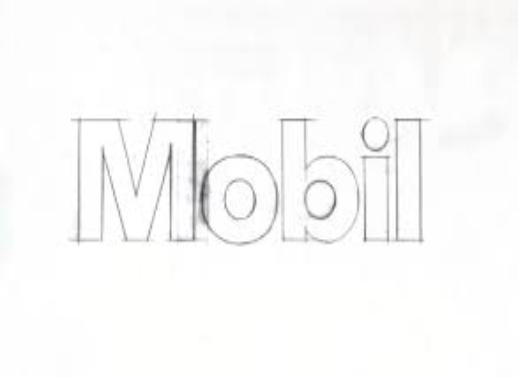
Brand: mobil
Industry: Necessities